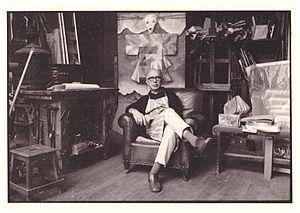
Portrait du peintre Lucien Mathelin dans son atelier de la Villa des Arts.
Lucien Mathelin, né le 15 août 1905 à Binche en Belgique et mort le 8 décembre 1981 à Paris, est un peintre français. Son œuvre, influencée par le surréalisme, est teintée d’ironie.